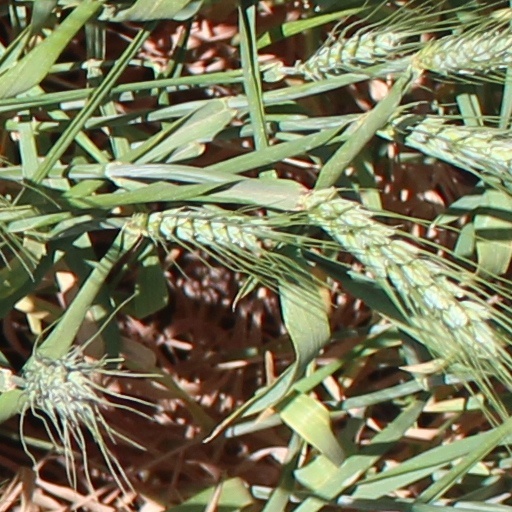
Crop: wheat